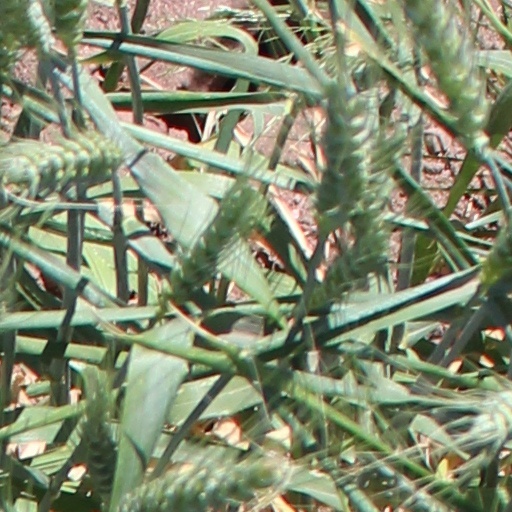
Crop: wheat